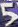
Number: 5